Société Belge d'Études Coloniales

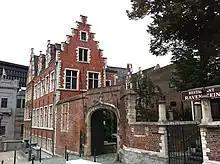
Hôtel Ravenstein, on Rue Ravenstein in Brussels, was SEC headquarters circa 1900s (2011 photo)

The Société d'Études Coloniales was a society that promoted the creation and maintenance of Belgian overseas colonies which was established in 1894. For some years it was headquartered in the in Brussels (along with similar groups such as the "Cercle Africain" and the "Ligue Nationale pour l'Oeuvre Africain"). By 1902 it had a library.